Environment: real
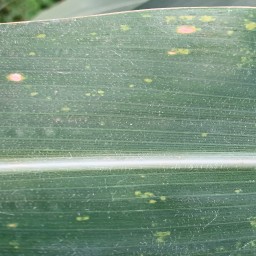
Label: lethal_necrosis